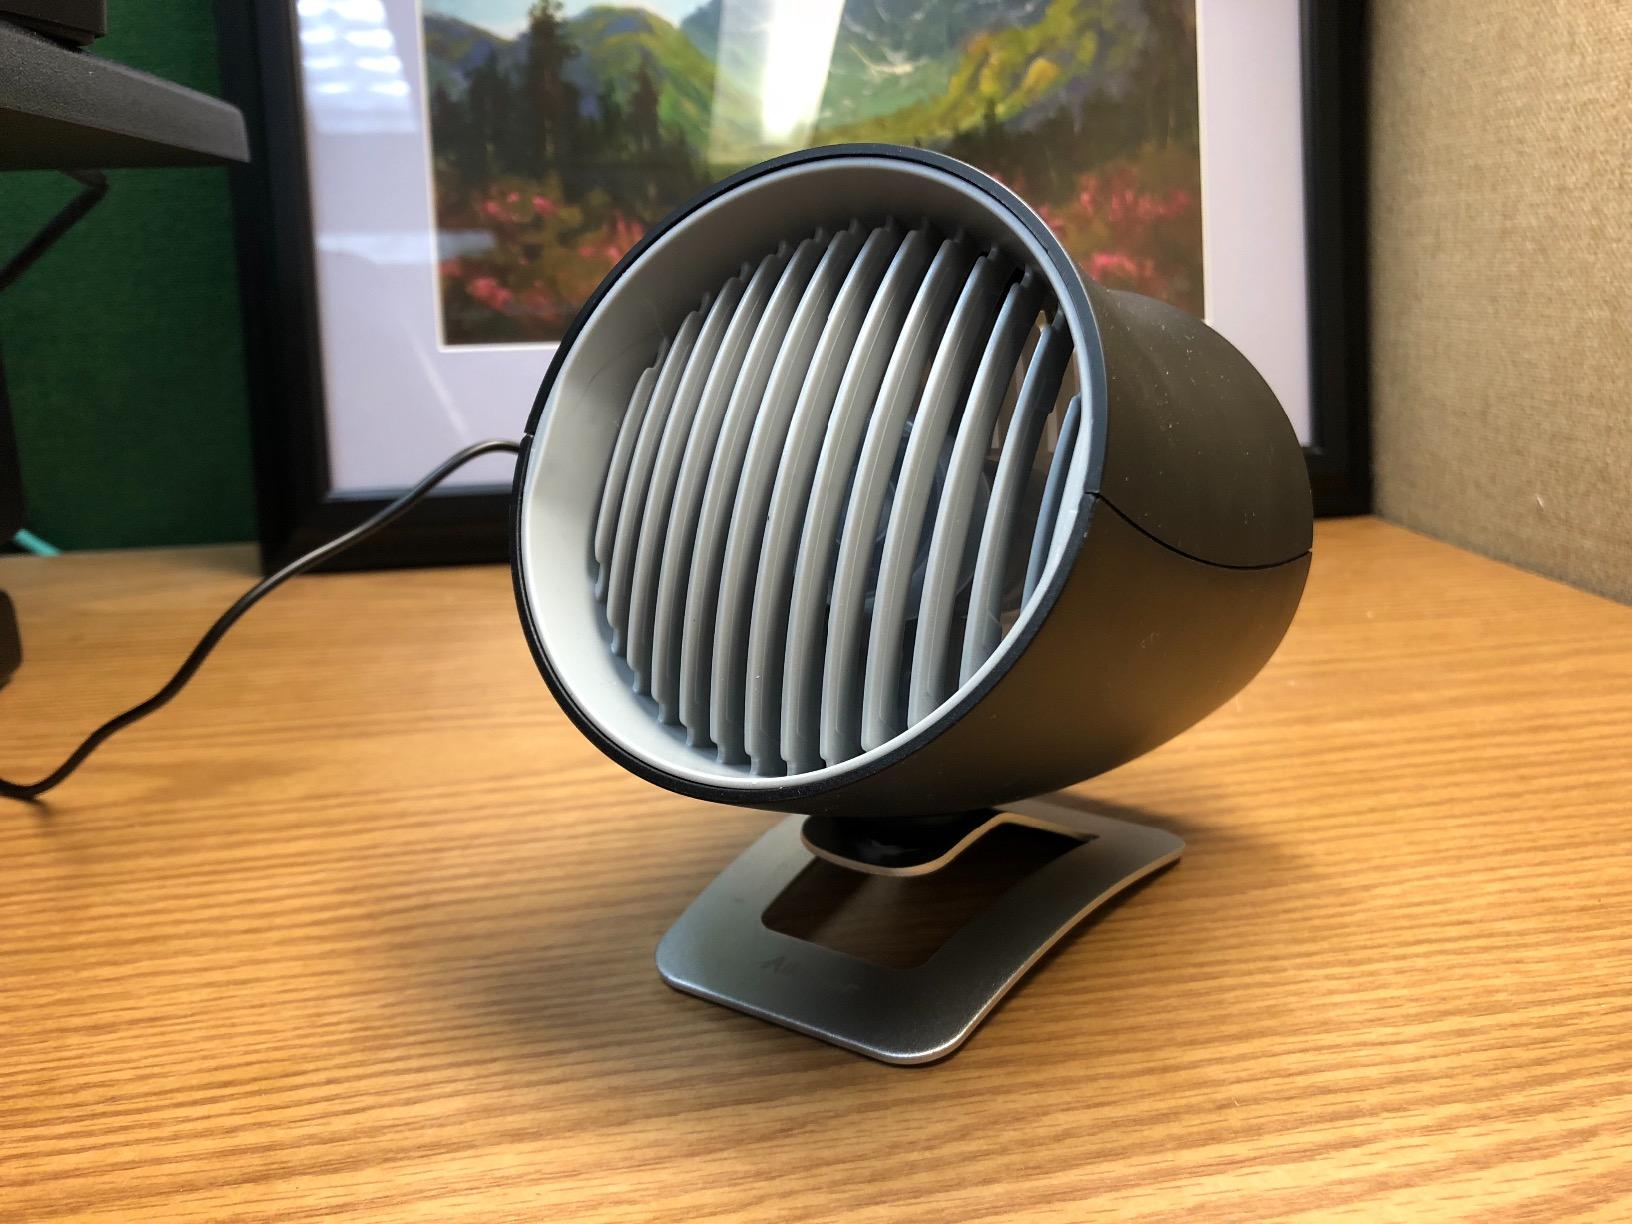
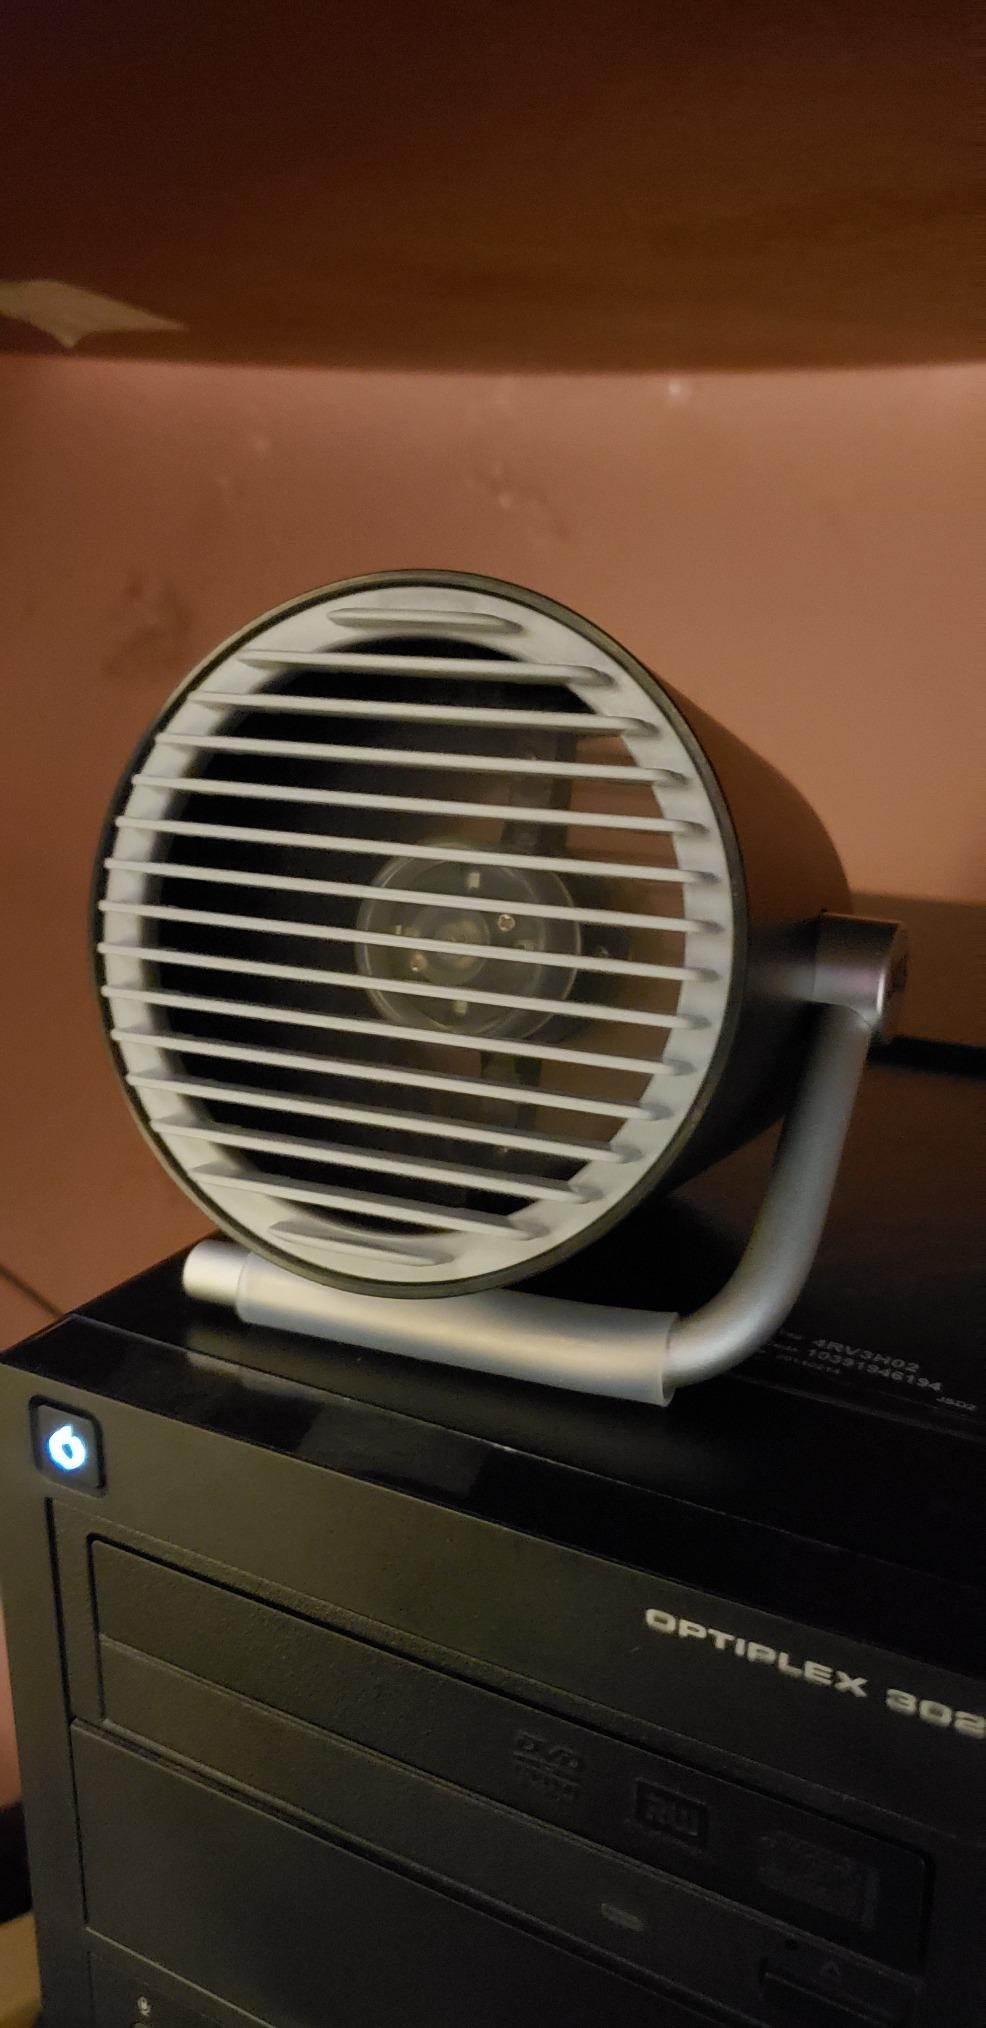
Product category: fan
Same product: no